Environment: real
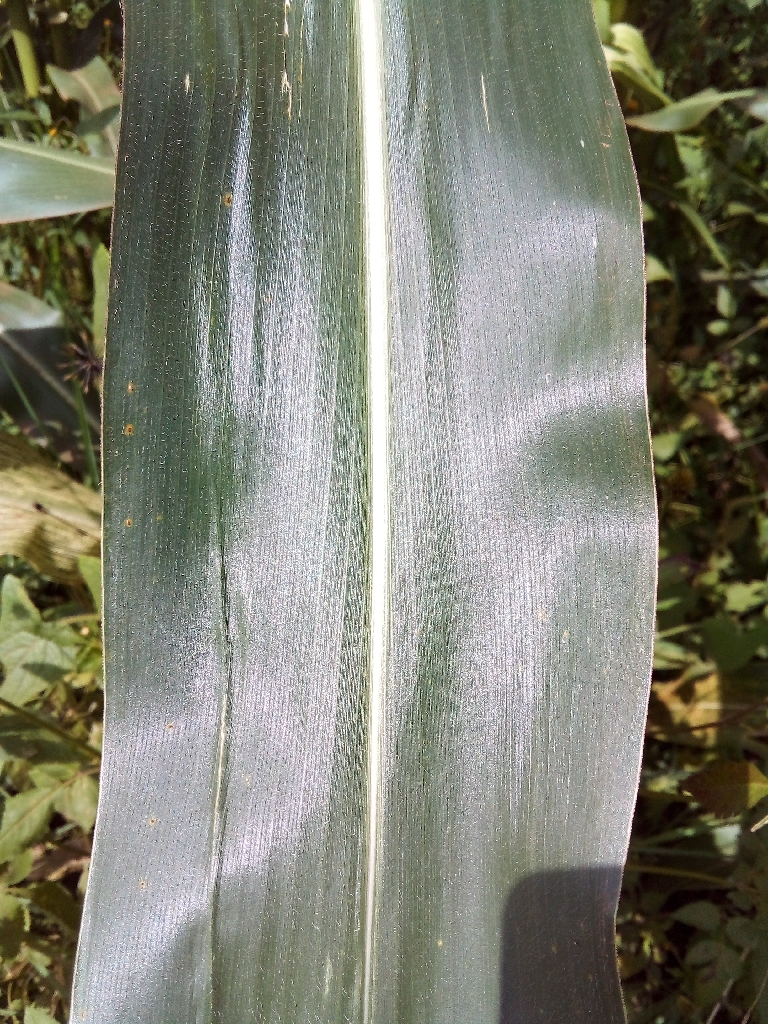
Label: healthy